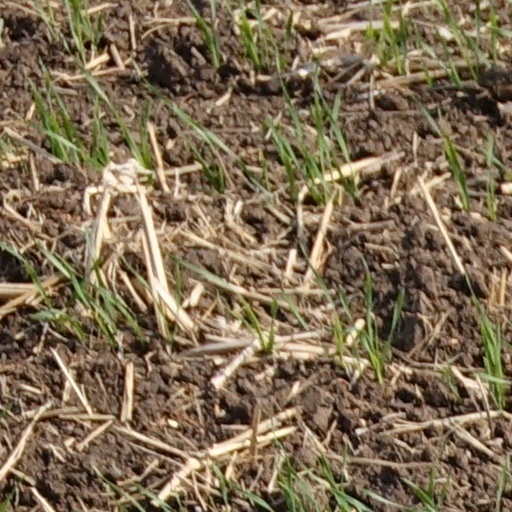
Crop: wheat